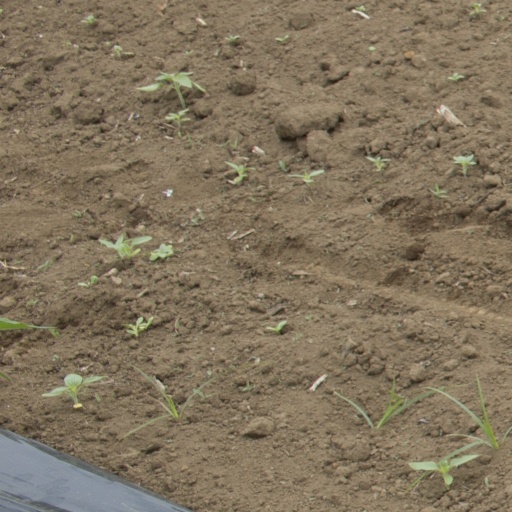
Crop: Jerusalem artichoke